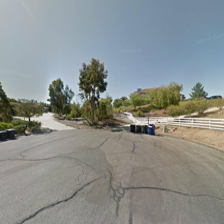
Label: streetView